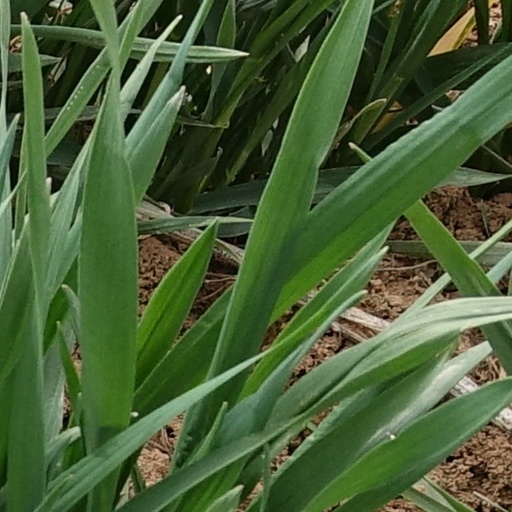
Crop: wheat